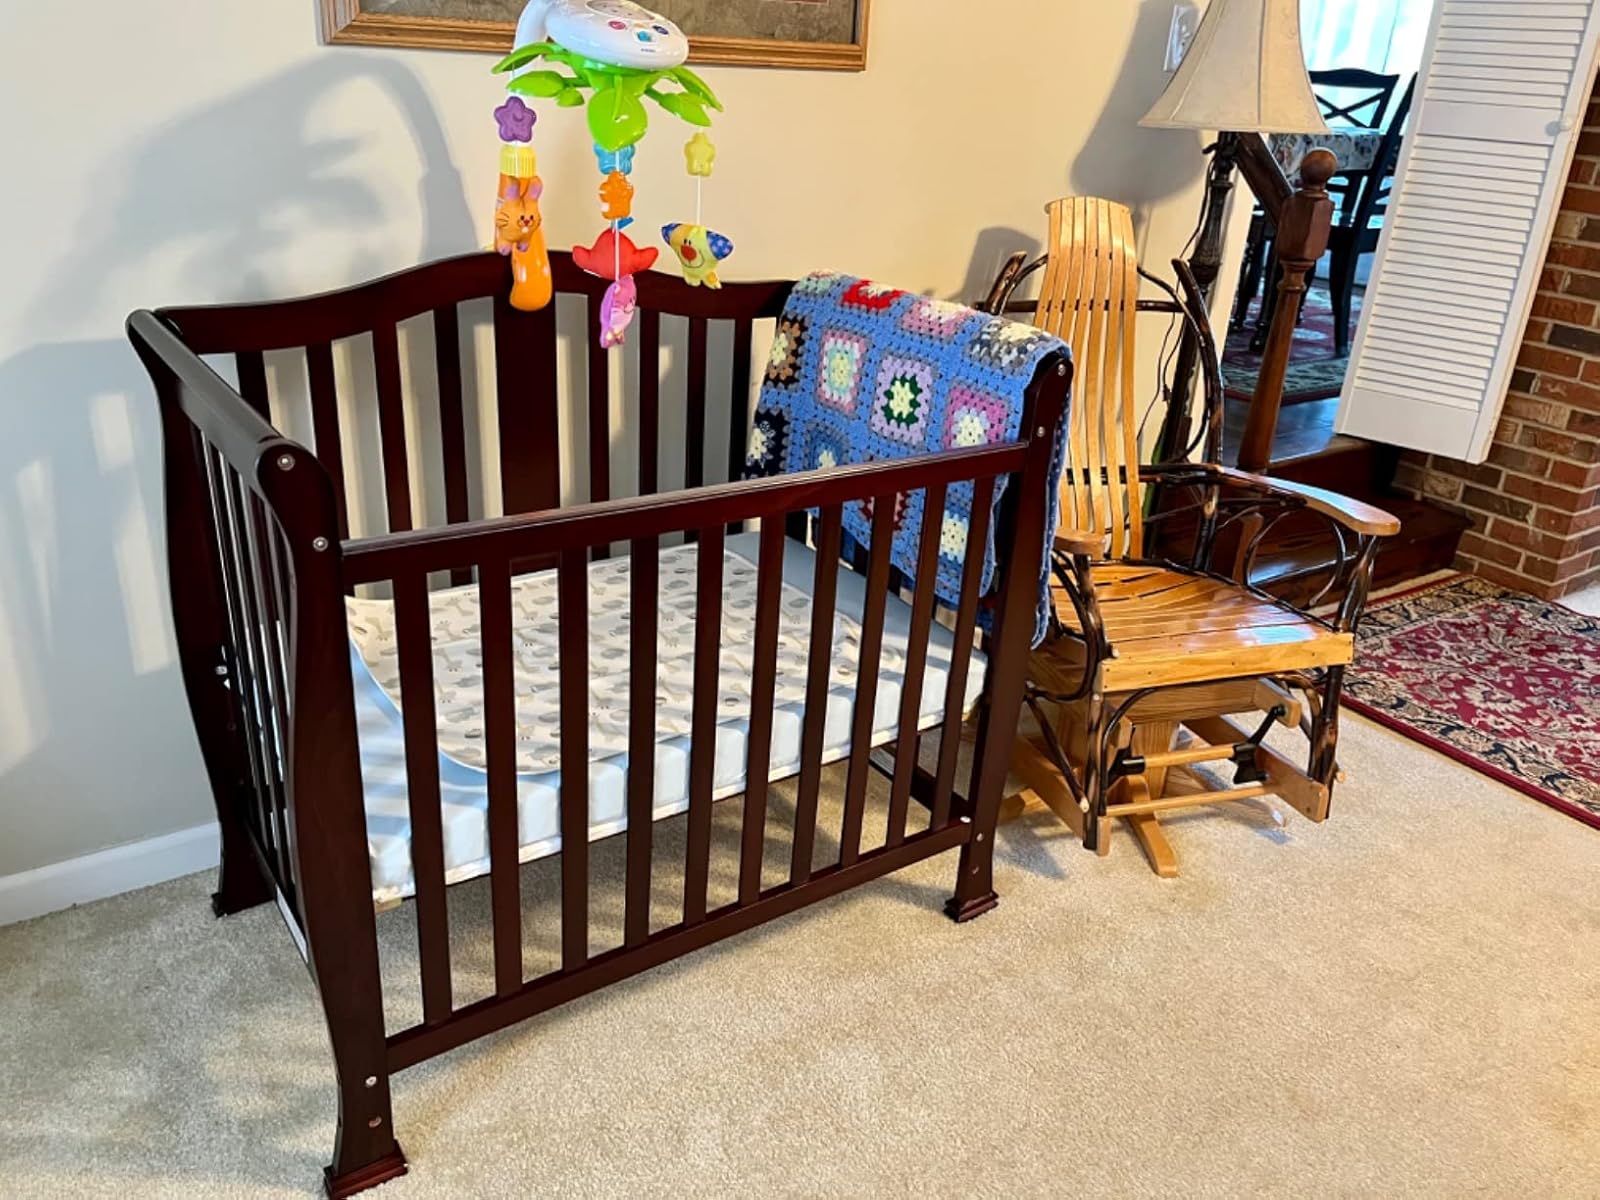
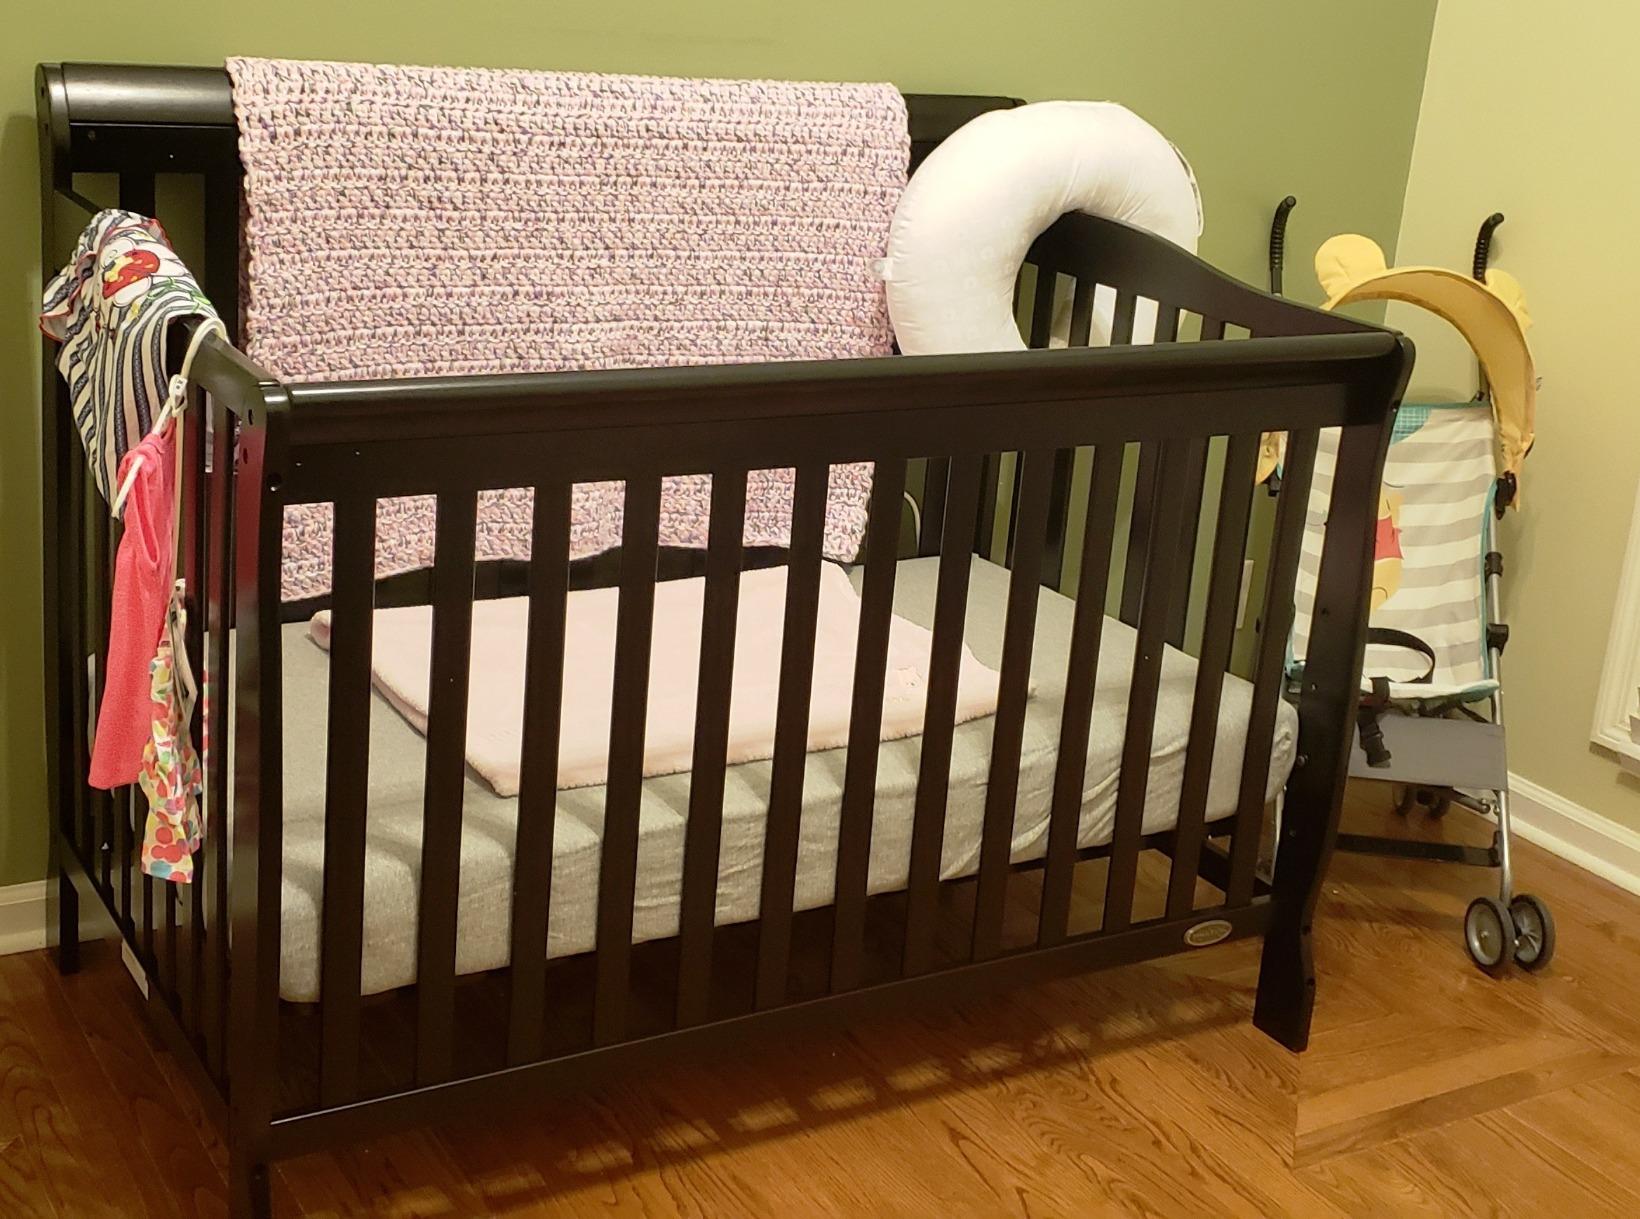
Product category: products_crib
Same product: no